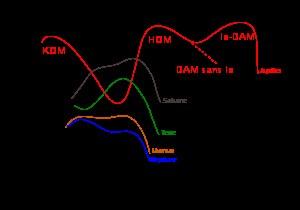
La magnétosphère de Jupiter est une cavité créée dans le vent solaire par le champ magnétique de la planète. C'est la plus vaste et la plus puissante magnétosphère planétaire au sein du système solaire, et la plus large structure continue du système solaire après l'héliosphère. Elle s'étend sur plus de sept millions de kilomètres en direction du Soleil, et quasiment jusqu'à l'orbite de Saturne dans la direction opposée. Plus large et plus plate que la magnétosphère terrestre, elle est plus forte d'un ordre de grandeur, tandis que son moment magnétique est environ 18 000 fois plus grand. L'existence du champ magnétique de Jupiter a été déduite à partir des observations de ses émissions radio à la fin des années 1950, puis il a été observé effectivement par la sonde Pioneer 10 en 1973.
La magnétosphère de Saturne est une cavité créée dans le vent solaire par le champ magnétique de la planète. Découverte en 1979 par la sonde Pioneer 11, la magnétosphère de Saturne est la deuxième plus vaste au sein du système solaire, après celle de Jupiter. La magnétopause, frontière entre la magnétosphère de Saturne et le vent solaire, se trouve à environ vingt fois le rayon de Saturne depuis le centre de la planète, tandis que la queue magnétique s'étire derrière sur des centaines de fois le rayon de la planète.